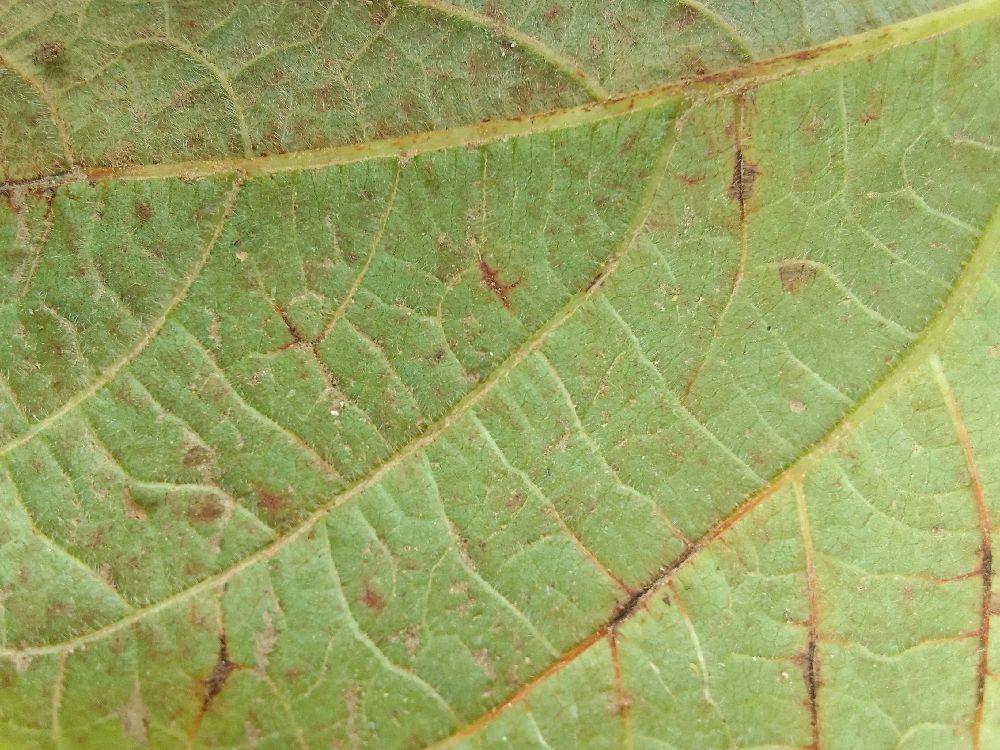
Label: anthracnose